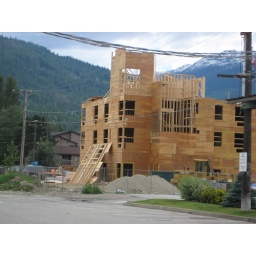
Partial wall from 4th floor laying against the building where it fell